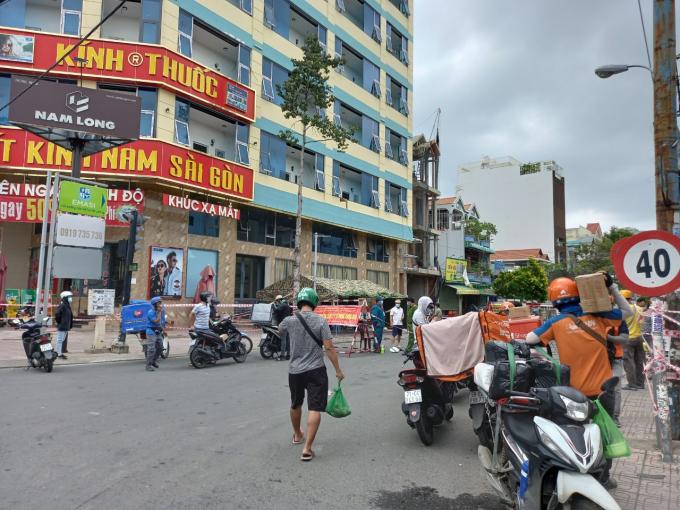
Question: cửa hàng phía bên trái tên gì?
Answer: cửa hàng phía bên trái tên mắt kính nam sài gòn